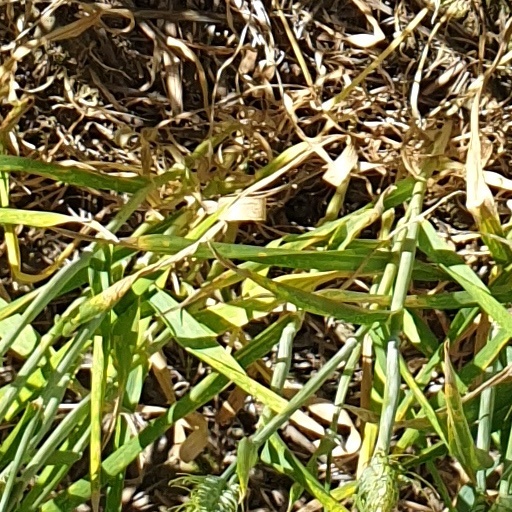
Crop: wheat